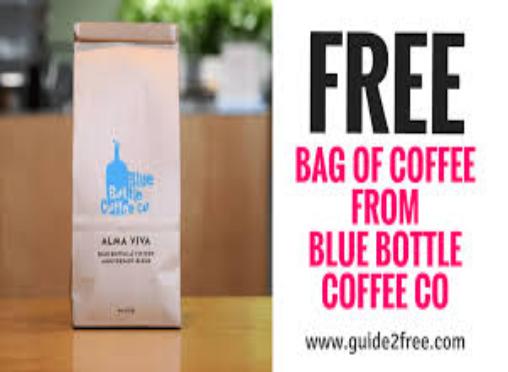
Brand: Blue Bottle Coffee Company
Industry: Food